Sky position (RA, Dec in degrees): 134.71, 6.293
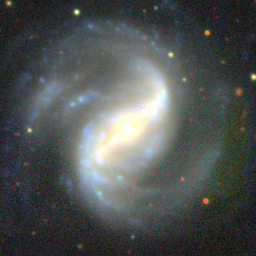
Galaxy morphology: Barred Spiral Galaxies